Richard Kurin

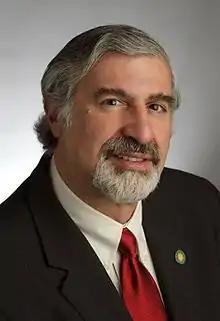
Richard Kurin, American cultural anthropologist, is Acting Provost and Under Secretary for Museums and Research at the Smithsonian Institution.

Richard Kurin (born November 27, 1950), an American cultural anthropologist, museum official and author, is the Acting Provost and Under Secretary for Museums and Research at the Smithsonian Institution. He is a key member of the senior team managing the world's largest museum and research complex with 6,500 employees and a $1.4 billion annual budget, caring for more than 139 million specimens, artifacts and artworks, working in 145 countries around the globe, hosting some 30 million visitors a year, and reaching hundreds of millions online and through the Smithsonian's educational programs and media outreach. Kurin is particularly responsible for all of the national museums, scholarly and scientific research centers, and programs spanning science, history, art and culture.